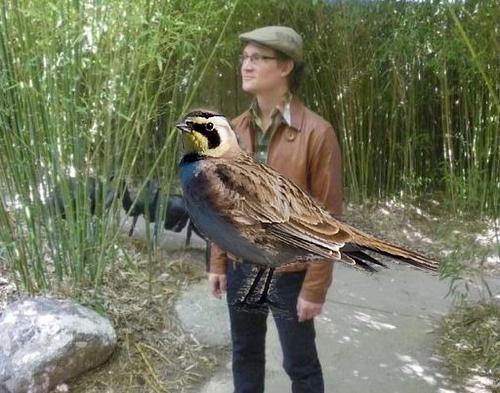
Bird species: Horned_Lark
Bird type: landbird
Background: land